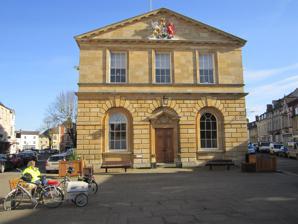
Building: Woodstock Town Hall
Country: United Kingdom
Year built: 1767
Municipal building in Woodstock, Oxfordshire, England Woodstock Town Hall Woodstock Town Hall Location Market Place, Woodstock Coordinates 51°50′51″N 1°21′21″W / 51.8475°N 1.3558°W / 51.8475; -1.3558 Built 1767 Architect Sir William Chambers Architectural style(s) Neoclassical style Listed Building – Grade II Official name Town Hall Designated 18 October 1949 Reference no. 1203847 Shown in Oxfordshire Woodstock Town Hall is a municipal building in the Market Place in Woodstock, Oxfordshire , England. The building, which is used as a community events venue and the headquarters of Woodstock Town Council, is a Grade II listed building . History The drinking fountain on the south elevation The first municipal building in the town was a medieval guildhall on the south side of Market Street which dated back at least to the 15th century. It was a two-storey building which incorporated a lock-up for petty criminals and which was surmounted by a small tower with a clock and a bell. By 1757, the old guildhall had become very dilapidated and it was demolished. In the early 1760s, the lord of the manor , George Spencer, 4th Duke of Marlborough , approved plans for a new town hall: the site chosen had been occupied by an ancient market cross. The foundation stone for the new building was laid by the duke in March 1766. It was designed by Sir William Chambers in the neoclassical style , built by John Hooper in ashlar stone at a cost of £1,100 and was completed in 1767. The design involved a symmetrical main frontage with three bays facing west onto the Market Place. The ground floor, which was rusticated , featured three round headed openings for access to the market hall, while the first floor featured three sash windows with architraves . The front elevation was surmounted by a modillioned pediment . Internally, the principal rooms were the market hall on the ground floor, and the main assembly hall and the council chamber on the first floor. The building also accommodated facilities for the local horse-drawn fire engine and a new lock-up for petty criminals. The pediment was enhanced when the coat of arms of the George Spencer, 4th Duke of Marlborough was installed in the tympanum in 1768. In the second half of the 19th century the county magistrates held hearings in the building and, in 1861, a drinking fountain was installed on the south elevation of the building at the expense of John Spencer-Churchill, 7th Duke of Marlborough in appreciation of the efforts of the people of town in extinguishing a major fire at Blenheim Palace earlier that year. The suffragette , Jane Ronniger, gave a speech advocating votes for women in the town hall in March 1875. The borough council, which met in the town hall, was reformed under the Municipal Corporations Act 1883 . In 1898, the ground floor openings were infilled to a design by George Castle to celebrate the Diamond Jubilee of Queen Victoria ; a doorway flanked by pilasters supporting an open pediment was inserted in the central opening and round headed windows were inserted in the outer openings. These alterations allowed the creation of a mayor's parlour and a library at the front of the building on the ground floor. The town hall continued to serve as the headquarters of the borough council for much of the 20th century but ceased to be the local seat of government when the enlarged West Oxfordshire District Council which was formed in 1974. It subsequently became the headquarters of Woodstock Town Council. In the 1990s, a series of wall hangings were by created by the Woodstock Broderers for the main assembly hall, and, in the 21st century, the building became an approved venue for weddings and civil partnership ceremonies. Works of art in the town hall include a portrait by Sir Joshua Reynolds of George Spencer, 4th Duke of Marlborough, a portrait by an unknown artist of John Spencer-Churchill, 7th Duke of Marlborough and a portrait by Tennyson Cole of Charles Spencer-Churchill, 9th Duke of Marlborough , as well as a portrait by James Saxon of the Scottish teacher, William Fordyce Mavor . The building was used to depict a Nazi headquarters in the 1979 film Hanover Street starring Harrison Ford . References